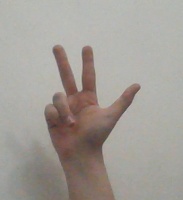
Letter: al